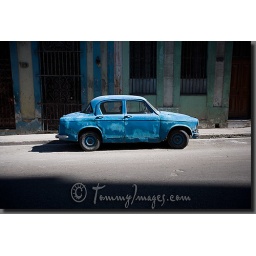
A blue car with peeling paint in Havana